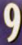
Number: 9